Toy

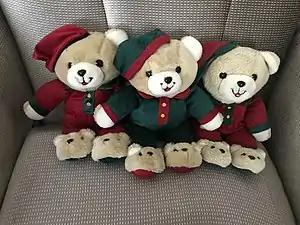
Teddy Bears

Toy companies change and adapt their toys to meet the changing demands of children thereby gaining a larger share of the substantial market. In recent years many toys have become more complicated with flashing lights and sounds in an effort to appeal to children raised around television and the internet. According to Mattel's president, Neil Friedman, "Innovation is key in the toy industry and to succeed one must create a 'wow' moment for kids by designing toys that have fun, innovative features and include new technologies and engaging content."